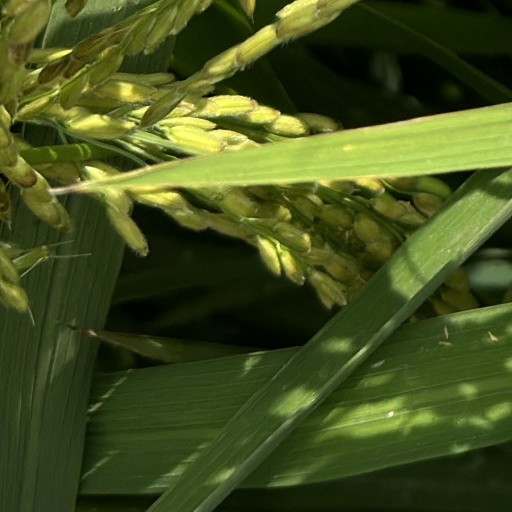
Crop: rice